Audi R18

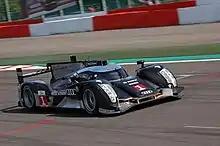
Audi R18 TDI Ultra at the 2011 1000 km of Spa, its debut race

As the new rules for Le Mans in 2011 the car featured a stabilisation fin on the engine cover and has a new six-speed gearbox. The new gearbox was electrically controlled instead of pneumatically controlled, saving weight by eliminating the pneumatic system. Despite the capacity reduction, the 3.7L V6 is claimed to develop more than of power, less than the outgoing R15. The new engine has a single Garrett (Honeywell Turbo Technologies) TR30R VGT turbocharger, as opposed to the twin TR30R configuration of both the Peugeot 908 HDi FAP and the previous Audi R15 TDI. The R18's V6 engine exhausts inwards between the cylinder banks, where the turbocharger is placed. This is called a 'hot valley' configuration and is opposed to the traditional configuration with each cylinder bank of a V engine exhausting outwards to their respective turbochargers.